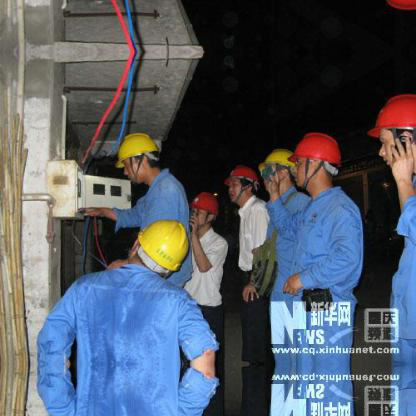
Objects in the image:
label: helmet
label: helmet
label: helmet
label: helmet
label: helmet
label: helmet
label: helmet